Narva Kreenholm Stadium

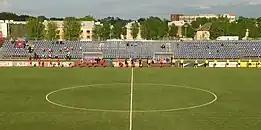
The grandstand of Kreenholm Stadium in 2020

The condition of the Kreenholm Stadium has been under criticism for several decades and Narva Trans have been forced to play their European matches at Rakvere, due to Kreenholm not meeting the UEFA requirements.